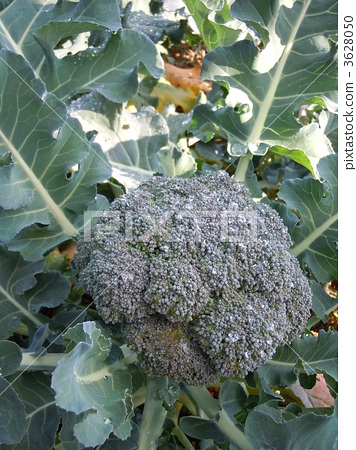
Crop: unknown
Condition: broccoli